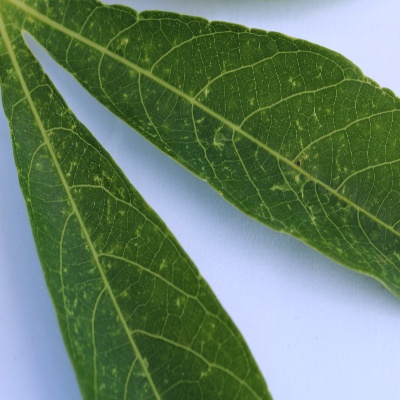
Crop: Cassava
Condition: green mite